Six-String Samurai

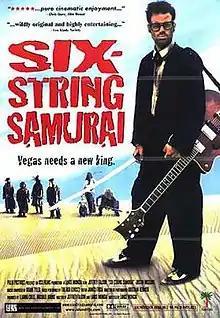
Theatrical release poster

Six-String Samurai is a 1998 American post-apocalyptic action comedy film directed by Lance Mungia and starring Jeffrey Falcon and Justin McGuire. Brian Tyler composed the score for this film along with Igor & The Red Elvises, the latter providing the majority of the soundtrack.